Lötschberg railway

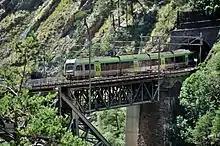
BLS regional express on the southern approach

The building of the construction railway on the south side was delayed by many appeals and the groundbreaking ceremony near Naters took place on 12 February 1907. The line of the long construction railway, with an average gradient of 30 per thousand (3%) corresponded almost exactly to the alignment of the permanent railway line as built except that the deviations around many side valleys and spurs were bypassed by the actual line. Even so, the construction line had 34 tunnels with a total length of , of which 13 tunnels were enlarged to become part of the permanent line.